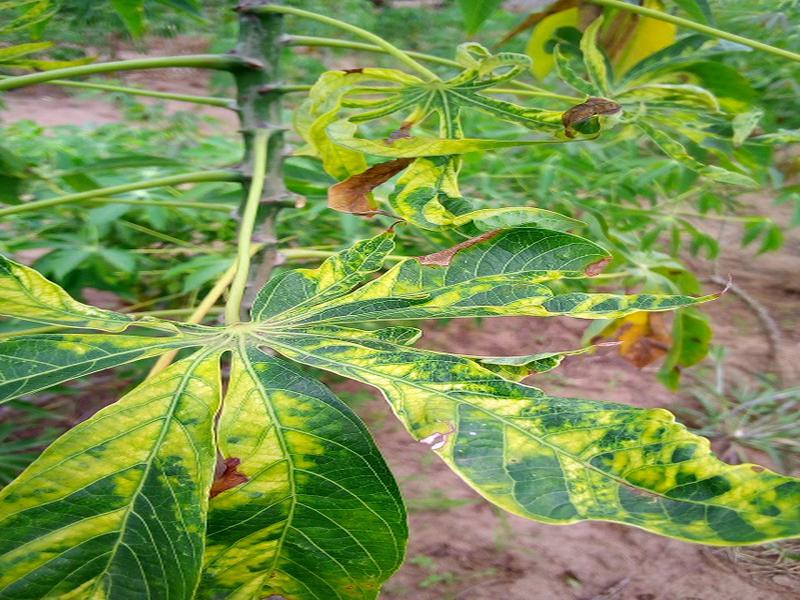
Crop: cassava
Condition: mosaic_disease